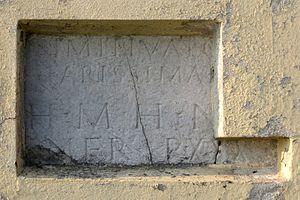
Stèle funéraire romaine en remploi dans le mur de l'église à Zgornji Kašelj, Ljubljana, Slovénie, comportant l'inscription